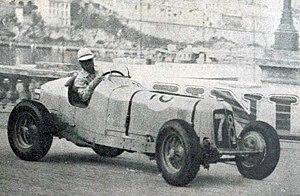
Prince Bira vainqueur de la Coupe du Prince Rainier 1.5L. en 1936 à Monaco.
Birabongse Bhanutej Bhanubandh, plus connu sous son surnom Prince Bira, né le 15 juillet 1914 à Bangkok au Siam et mort le 24 décembre 1985 à Londres en Angleterre, est un pilote automobile thailandais.